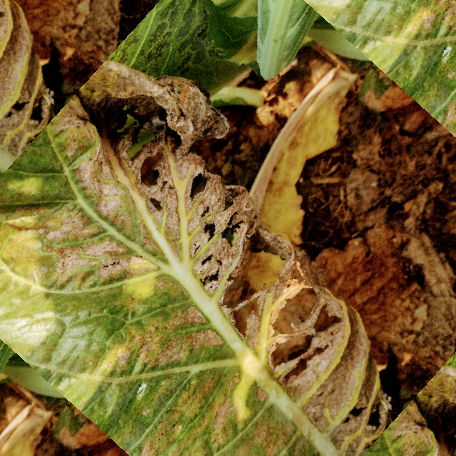
Label: Downy Mildew